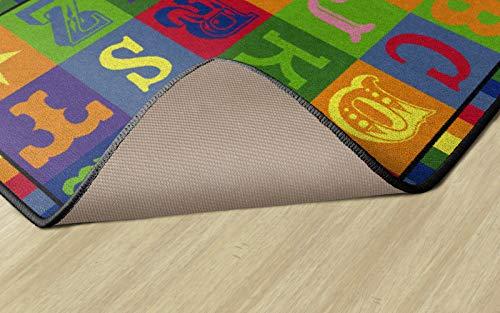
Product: Flagship Carpets Early Blocks Rug, Children's Classroom Educational Carpet, 3'x5', Rectangle
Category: Home & Kitchen | Home Décor | Kids' Room Décor | Rugs
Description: Bright and Colorful -- made in the USA with crisp colorful designs printed using state-of-the-art technology 645 dpi, 16-color.
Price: Total price:
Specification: Product Dimensions:         36 x 60 x 0.5 inches    |Shipping Weight: 6 pounds (View shipping rates and policies)|ASIN: B00KWFJ1W6|Item model number: CE191-16W|    #134    in Kids' Rugs